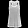
Label: T - shirt / top